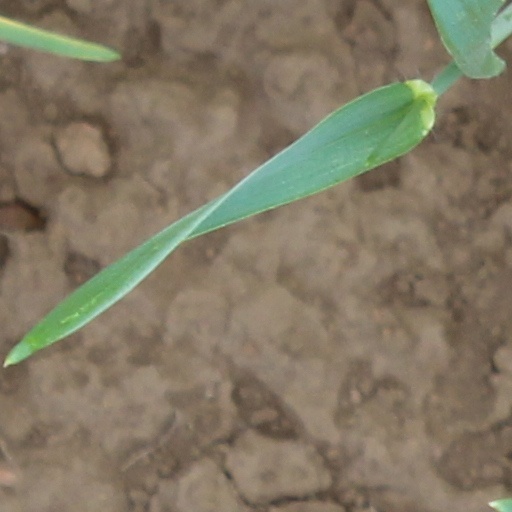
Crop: wheat